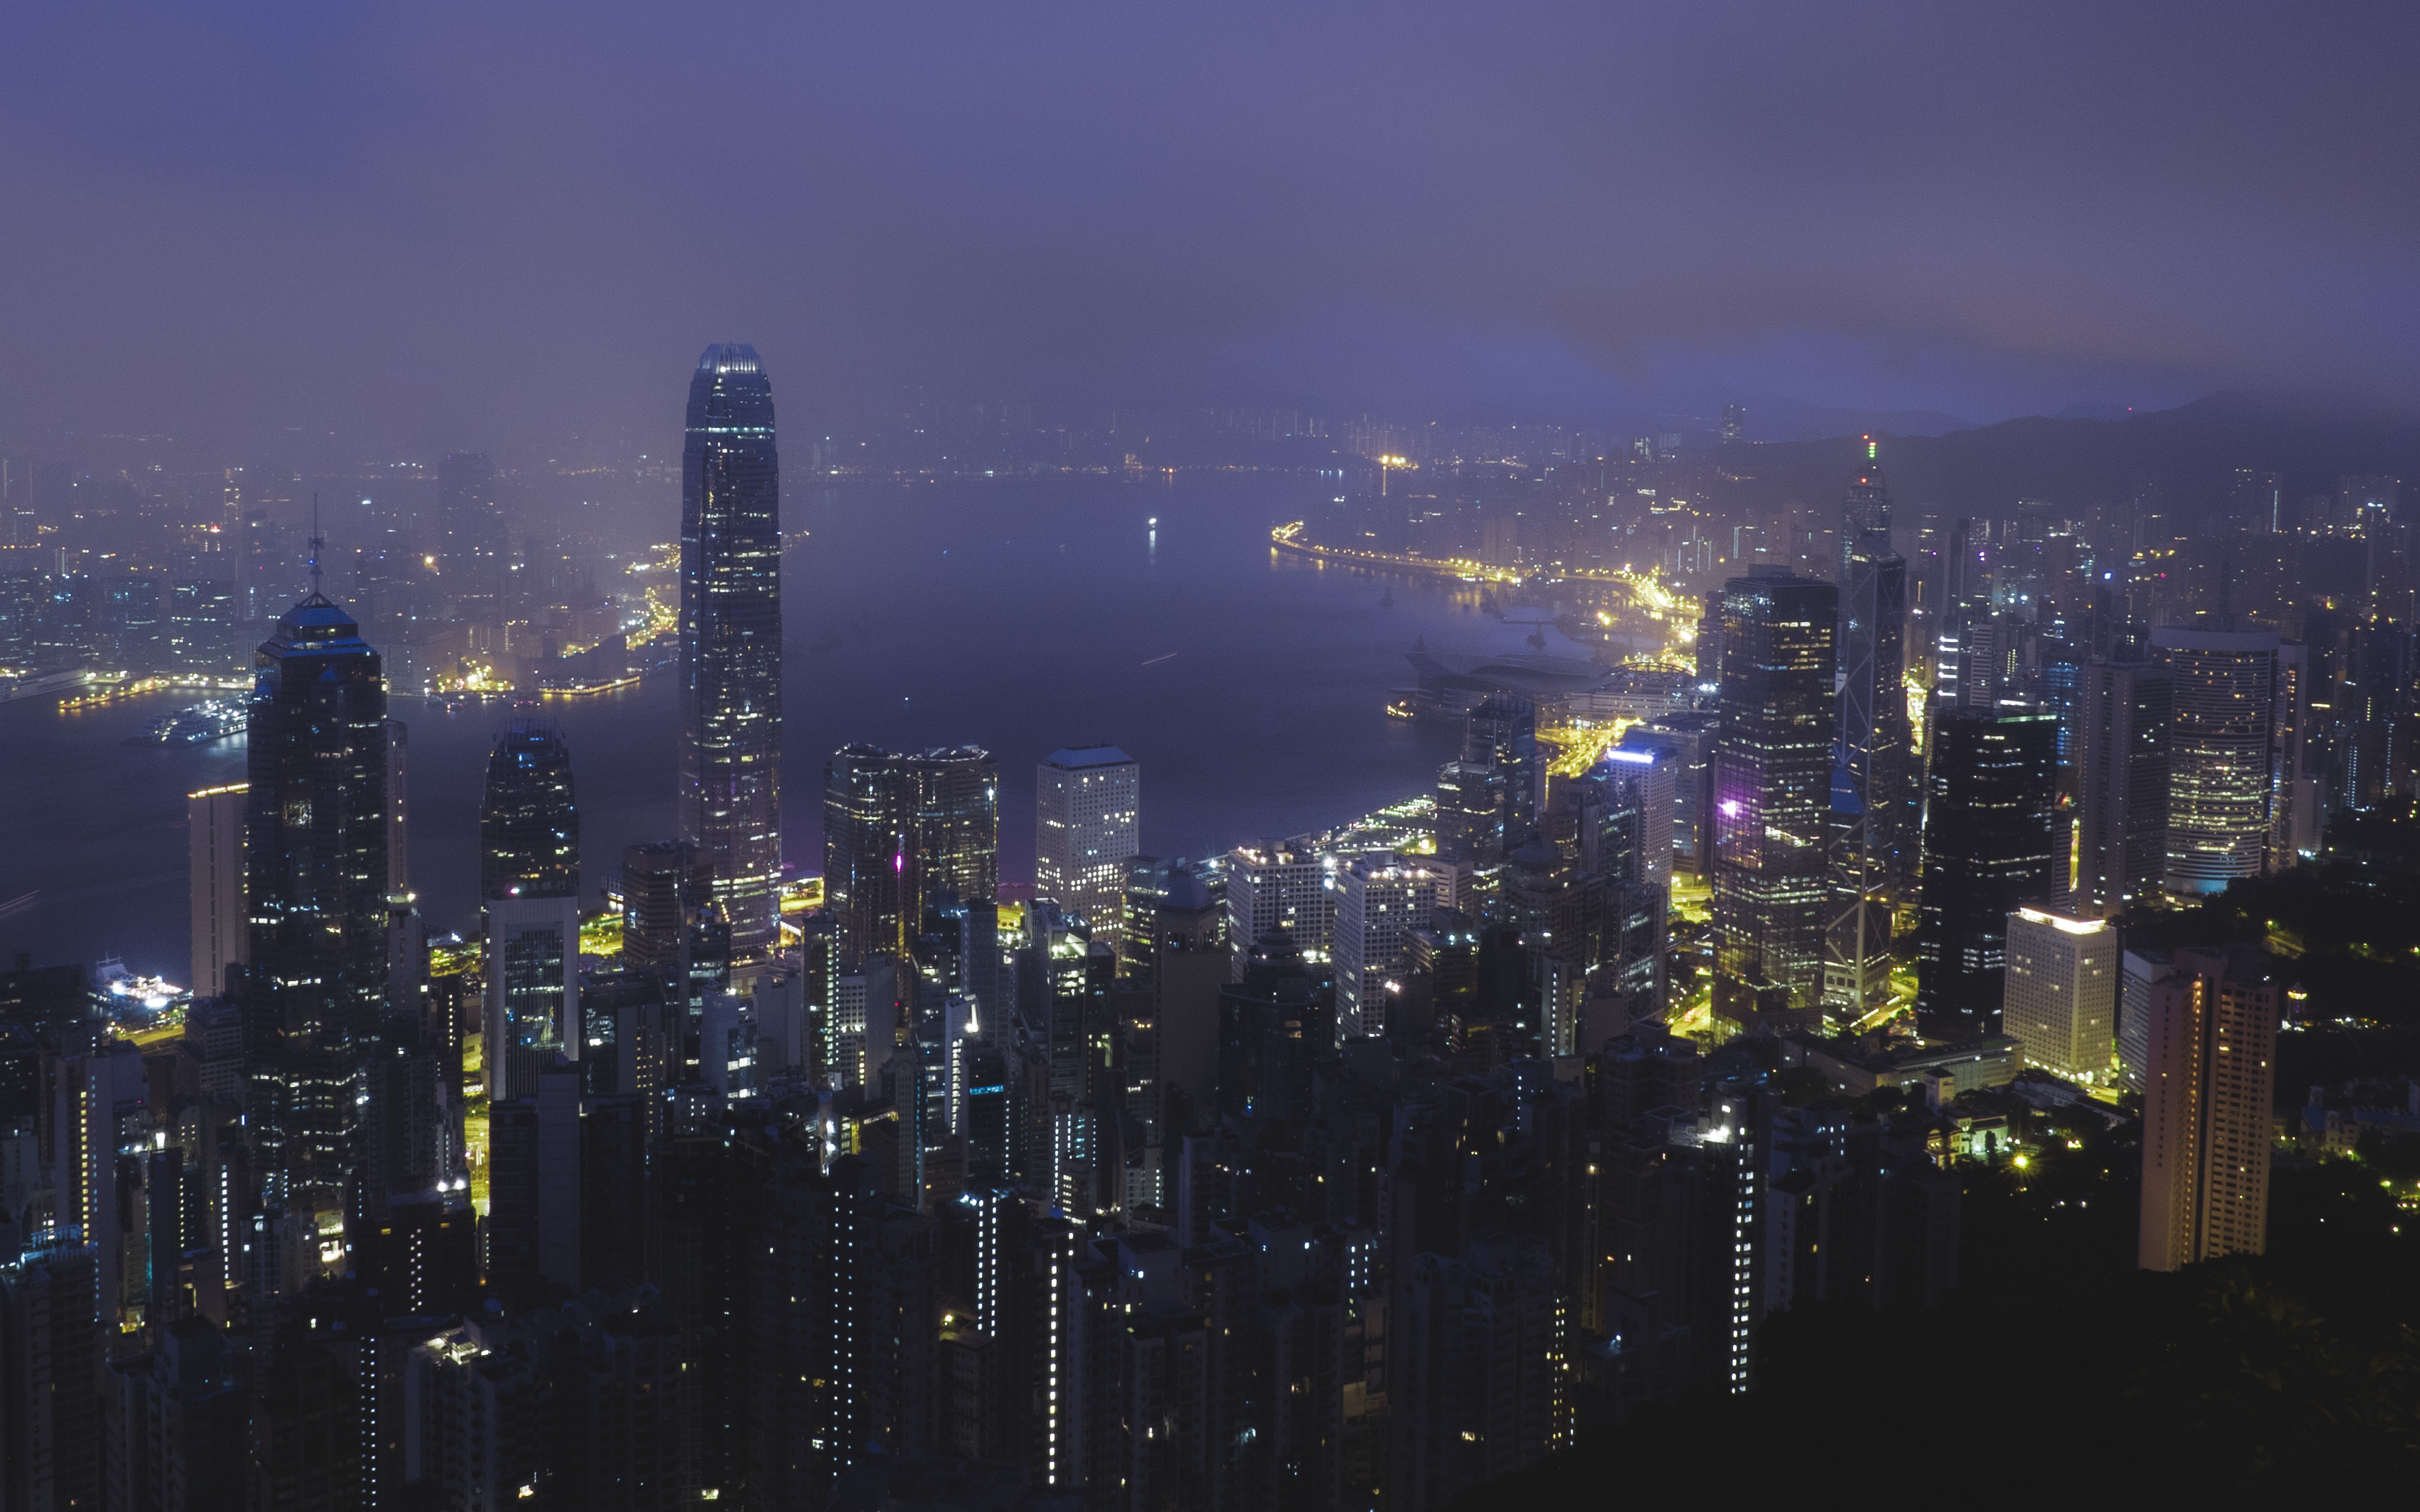
cityscape, metropolitan area, city, metropolis, urban area, skyline, night, skyscraper, human settlement, sky, tower block, landmark, atmospheric phenomenon, downtown, aerial photography, building, tower, architecture, landscape, evening, bird's eye view, photography, space, horizon, midnight, world, darkness, mixed use, dusk